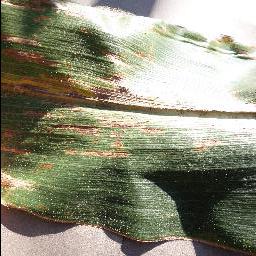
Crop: corn
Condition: (maize)_cercospora_spot_gray_spot